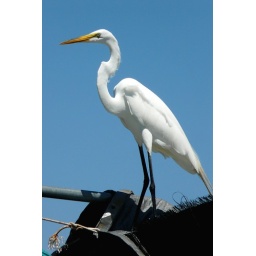
Using the roof of a dock house for a better view of the river in Cedar Key, FL. 04/19/08